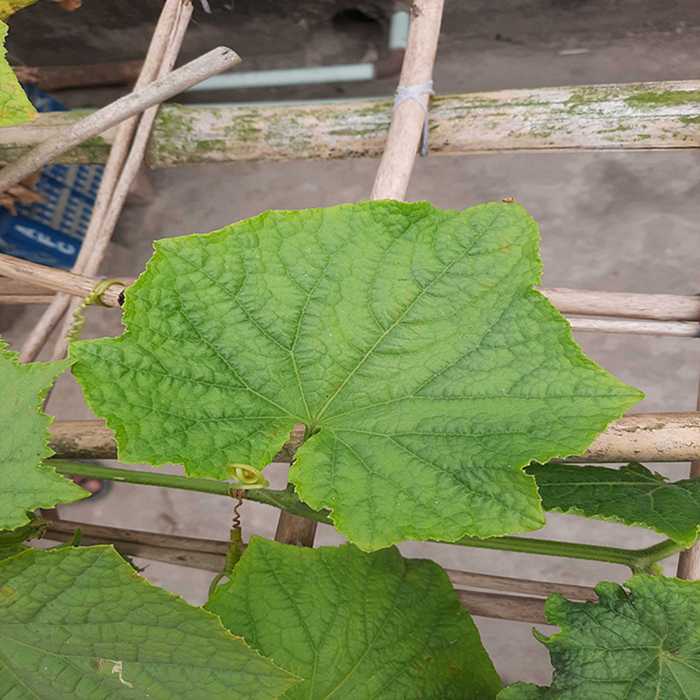
Plant: Cucumber
Label: Fresh leaf